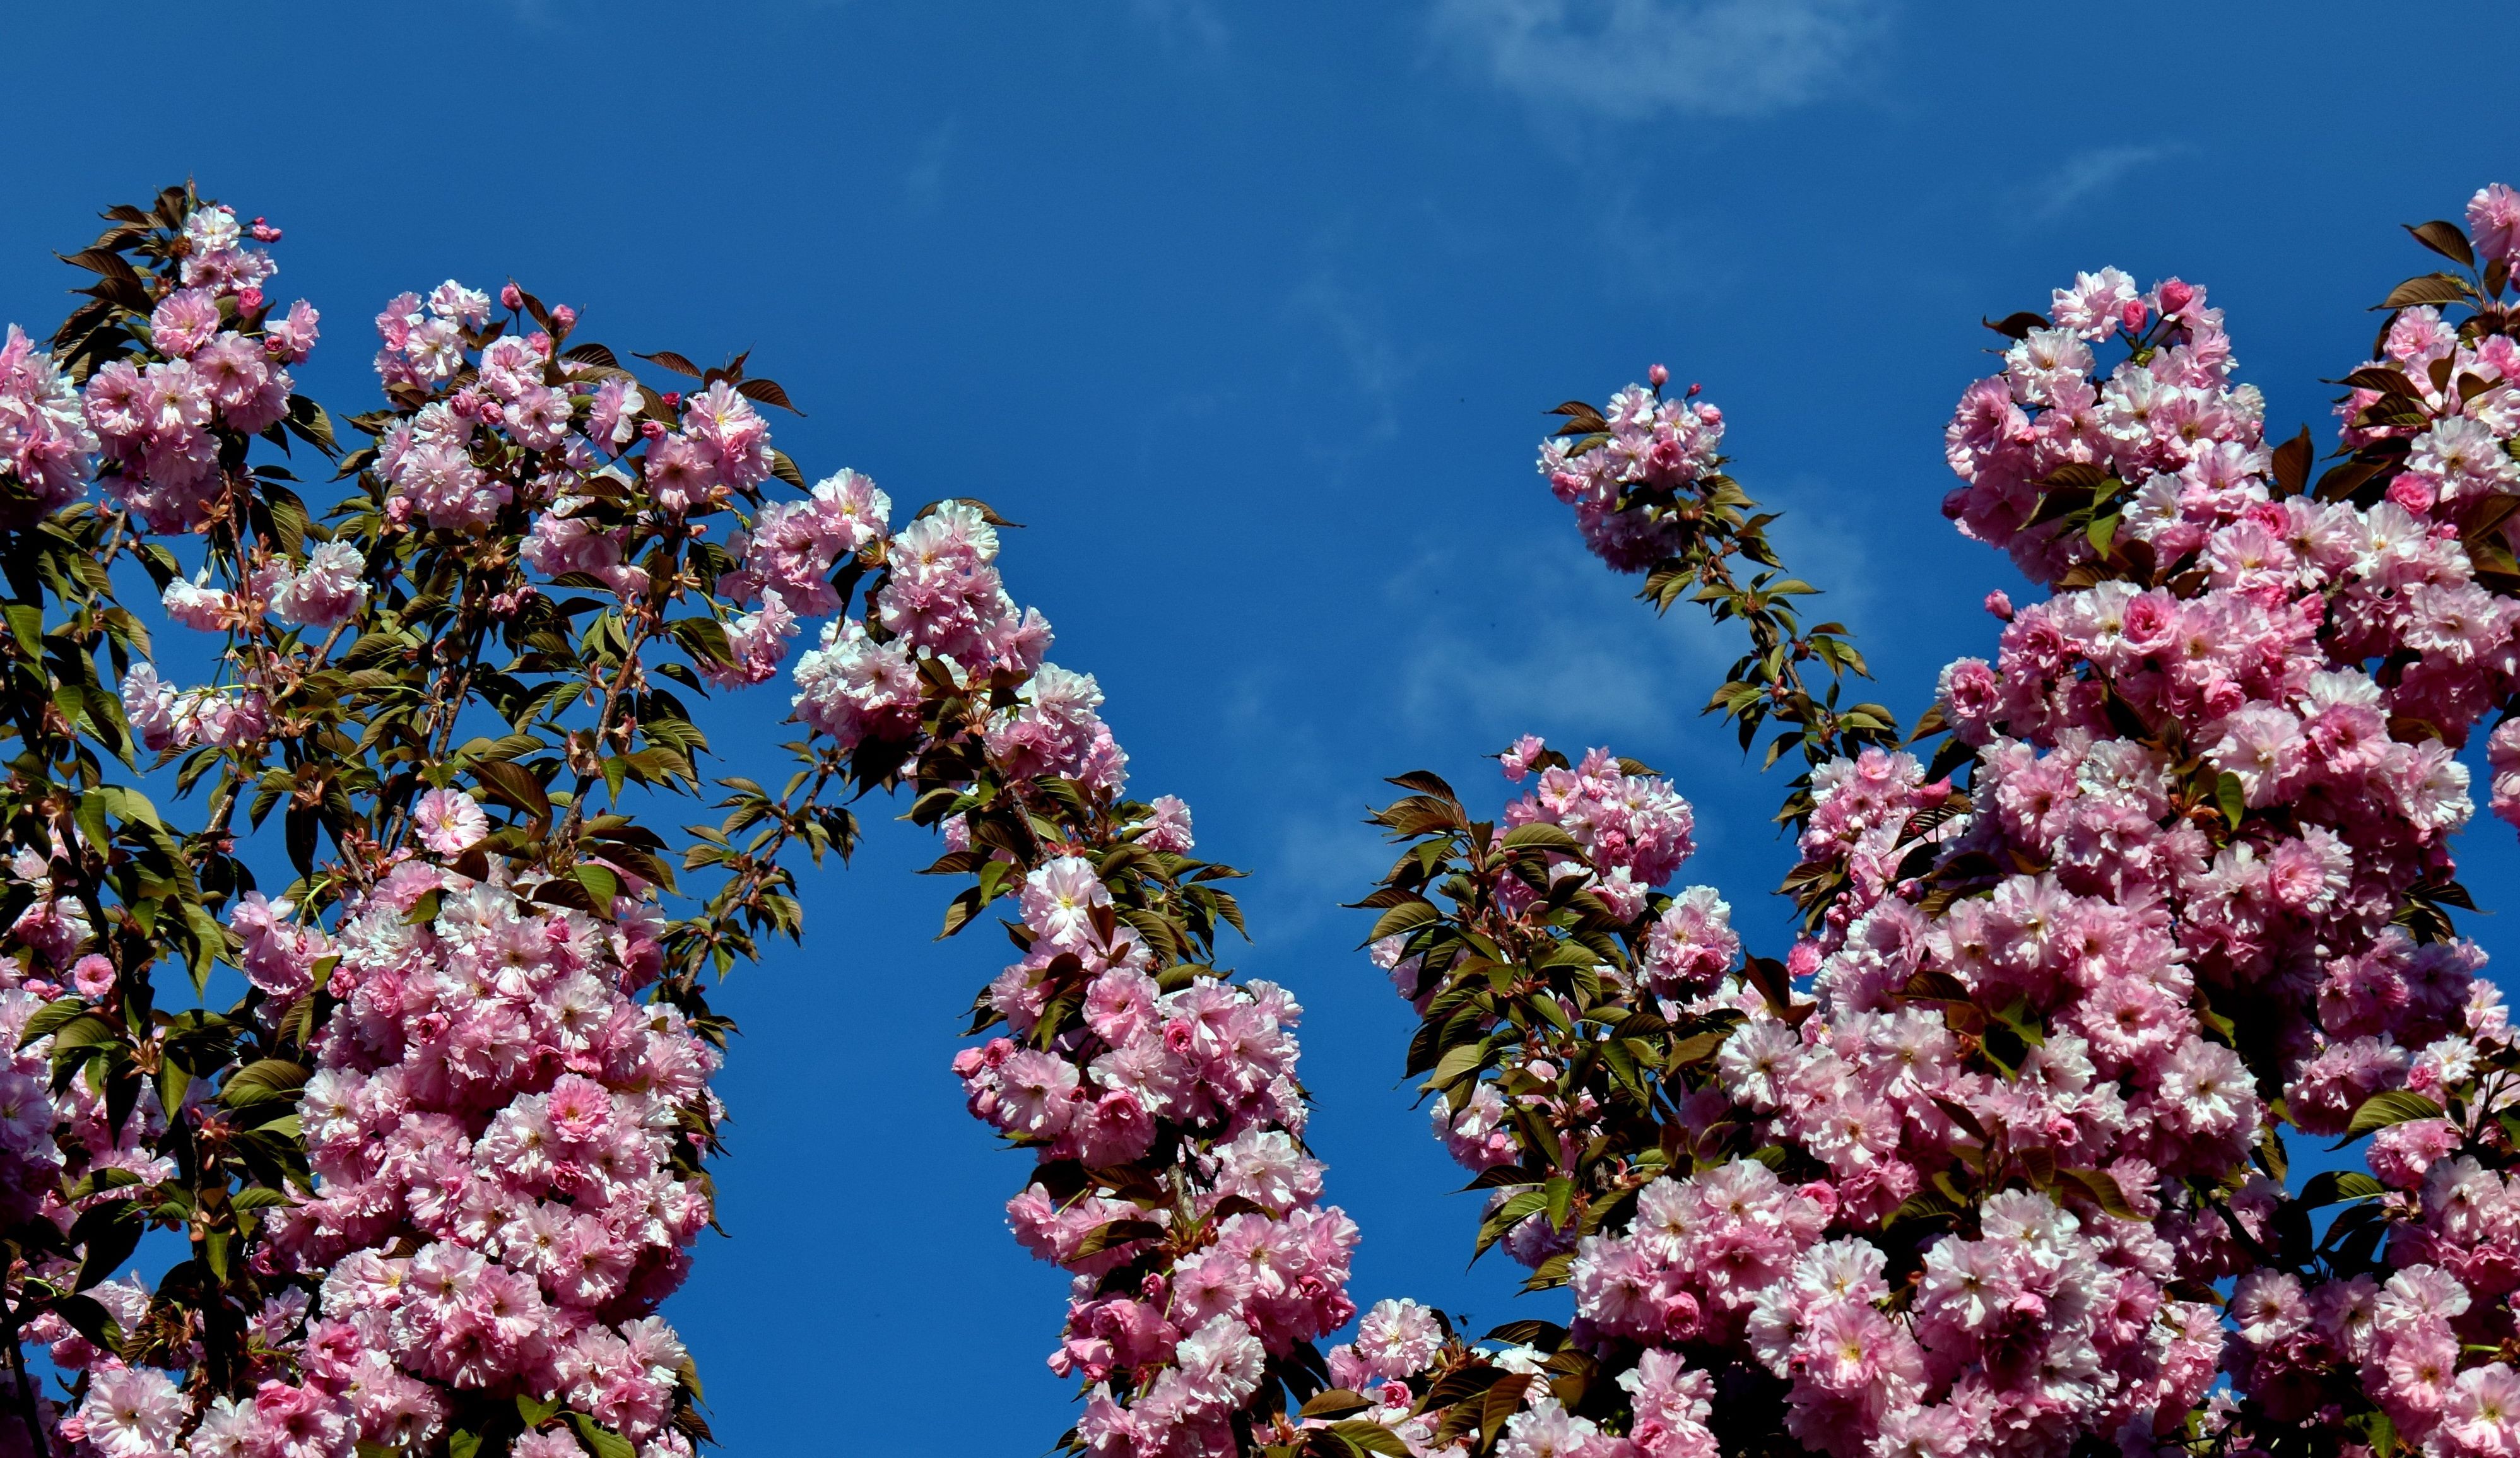
Cherry Blossoms
The image showcases branches of a cherry blossom tree in full bloom. The blossoms are densely clustered, with delicate petals catching the light. The sky above is clear.
Wide shot above eye level perspective for a cherry blossom tree. The soft pink flowers create a striking contrast against the deep blue sky, making the scene feel vibrant and serene. The presence of fresh green leaves adds another layer of color, balancing the composition beautifully. The cherry blossoms appear lush and abundant, creating a visually stunning display against the sky.
Labels: Flower, Plant, Petal, Cherry Blossom, Geranium, Animal, Bird, Outdoors, Nature, Sky, Flowes, Flowers
Camera: NIKON CORPORATION NIKON D3300
Lens: 18-105mm f/3.5-5.6, AF-S DX VR Zoom-Nikkor 18-105mm f/3.5-5.6G ED
Aperture: F10
Exposure: 1/400 sec
ISO: 100
Focal length: 48.0 mm